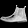
Label: Ankle boot